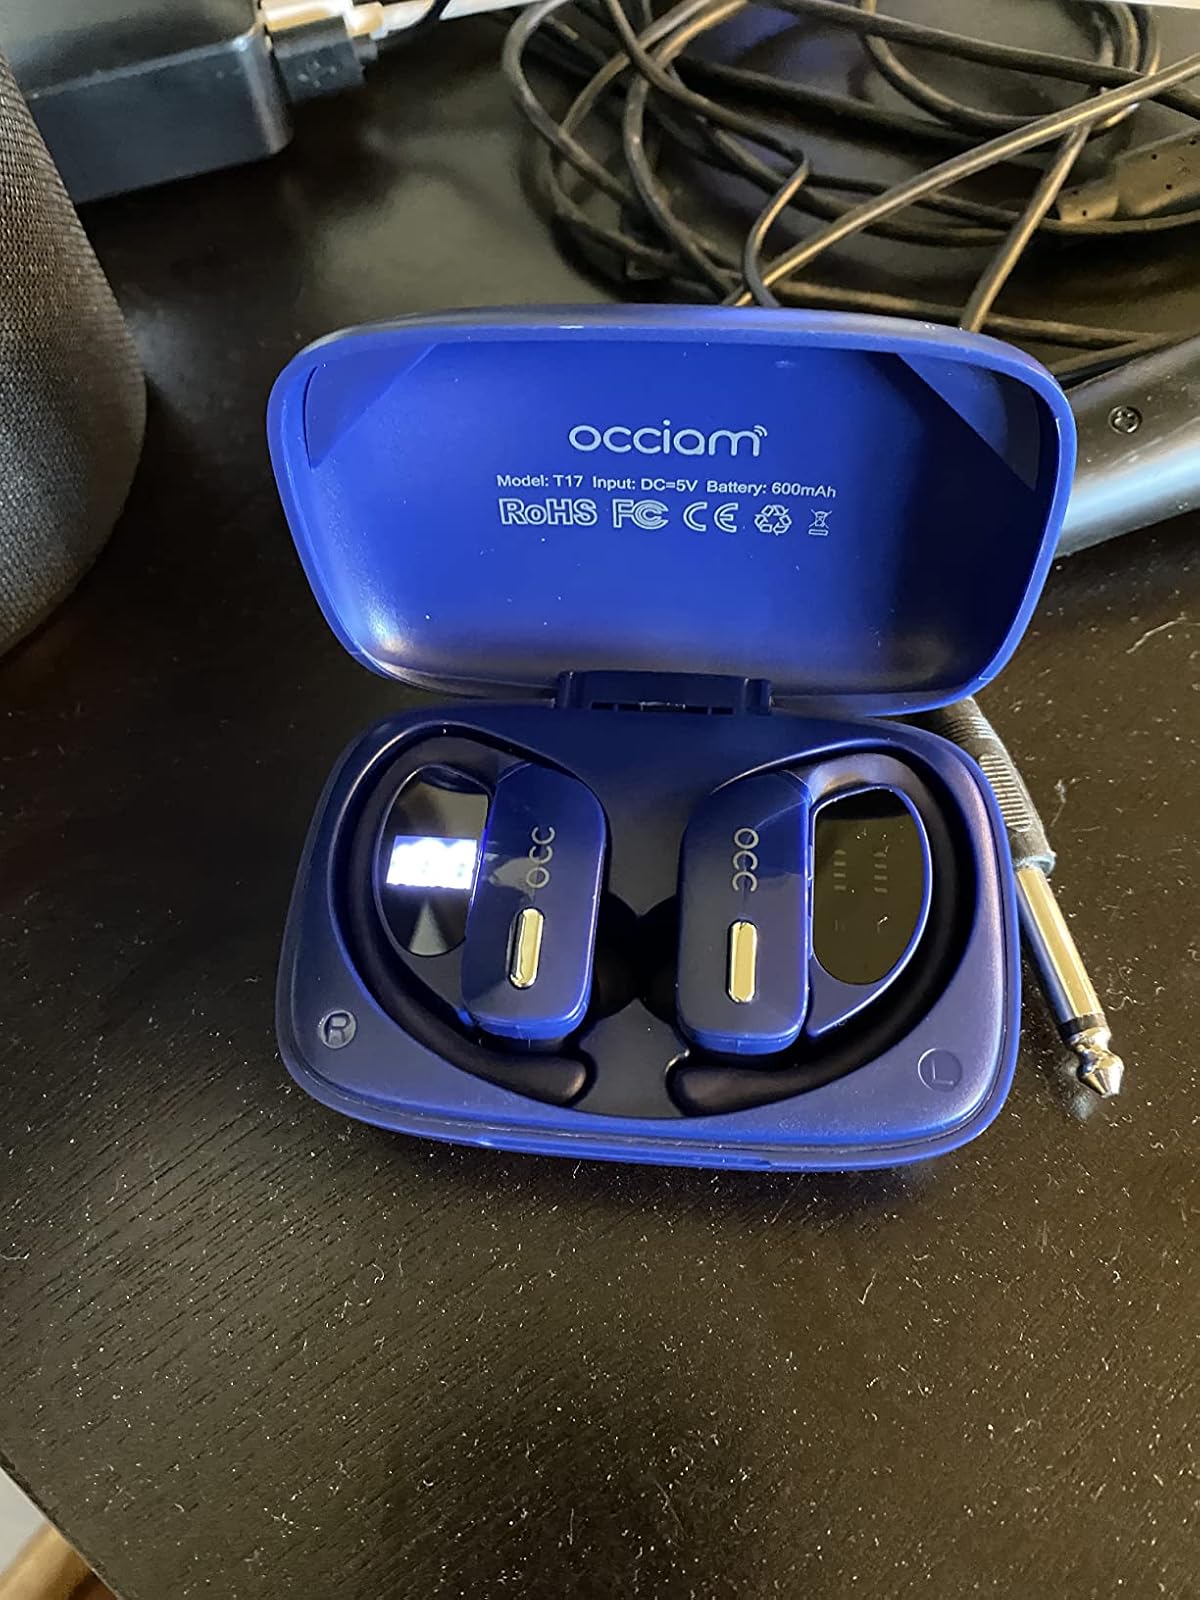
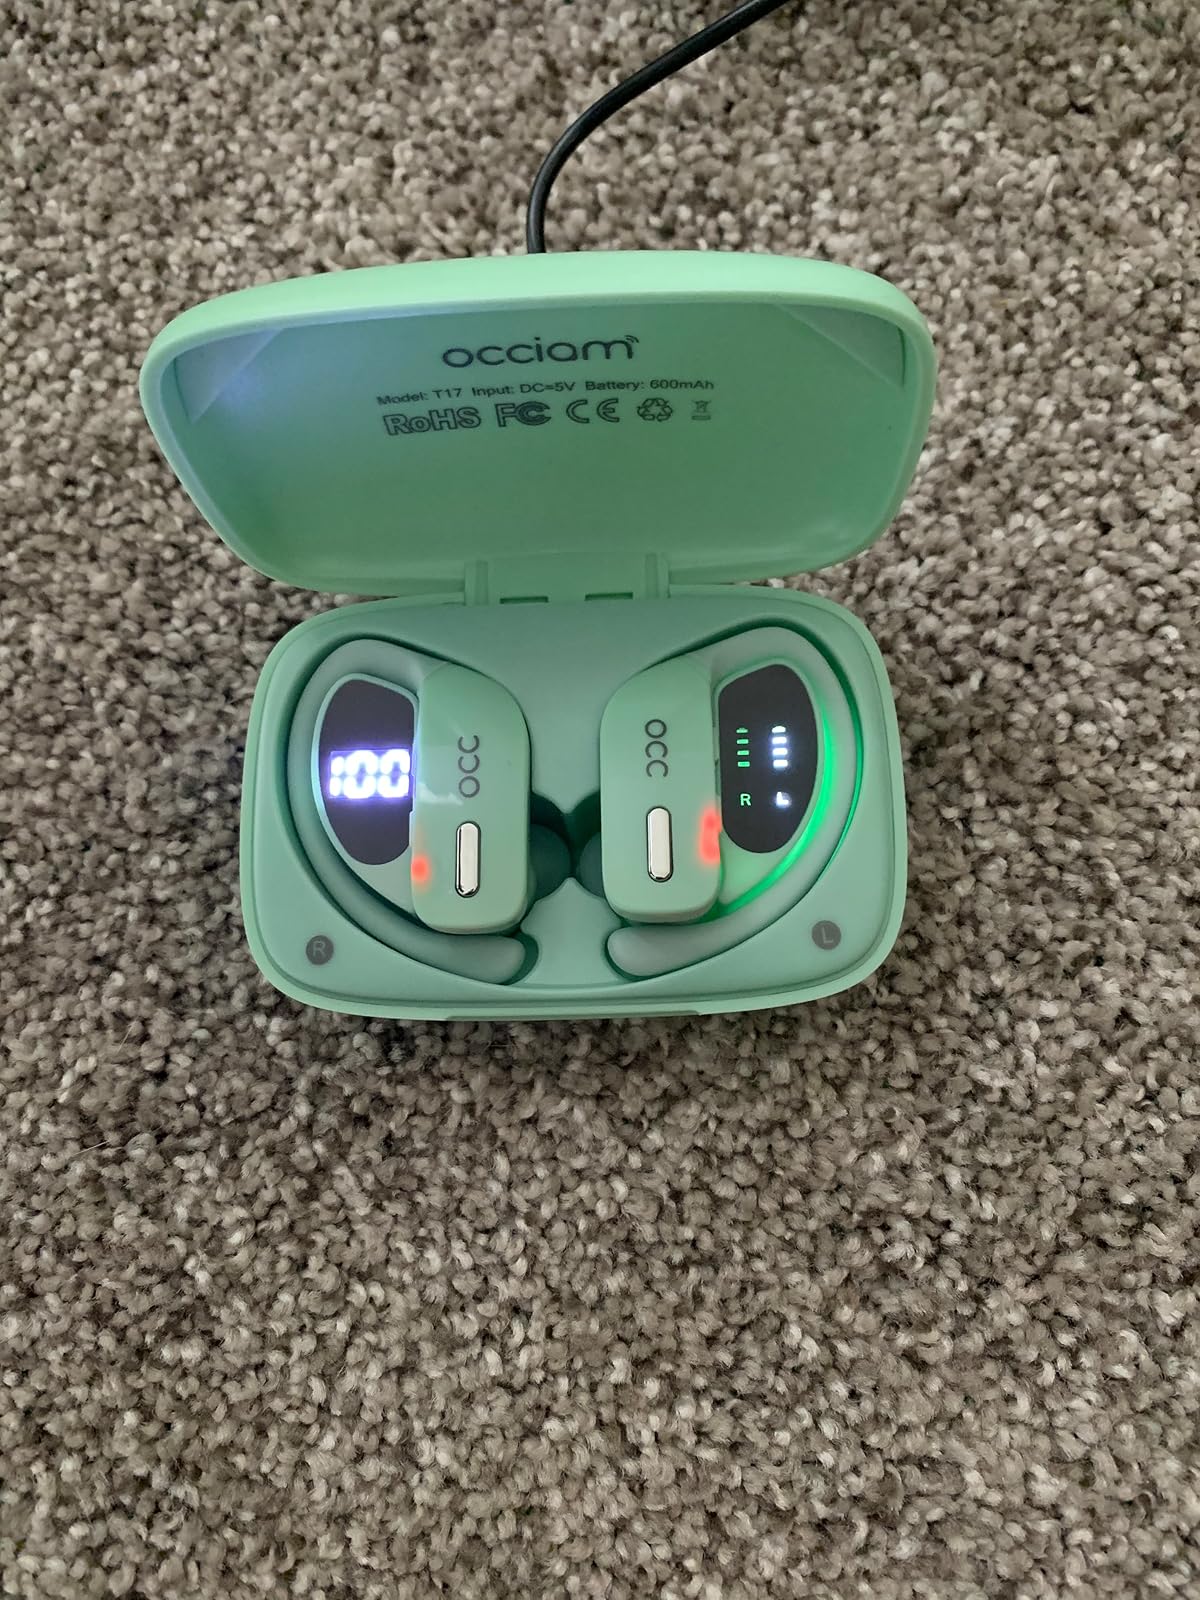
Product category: earbuds
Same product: no